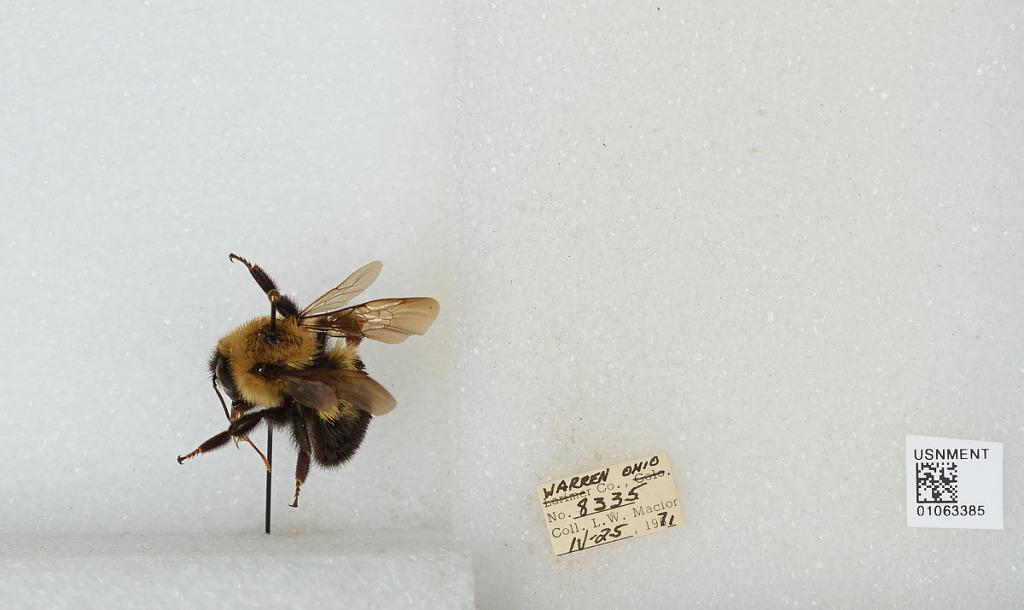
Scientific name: Bombus (Pyrobombus) bimaculatus Cresson
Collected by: L. Macior
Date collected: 1971-4-25
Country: United States
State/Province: Ohio
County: Warren
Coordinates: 39.4242, -84.1856